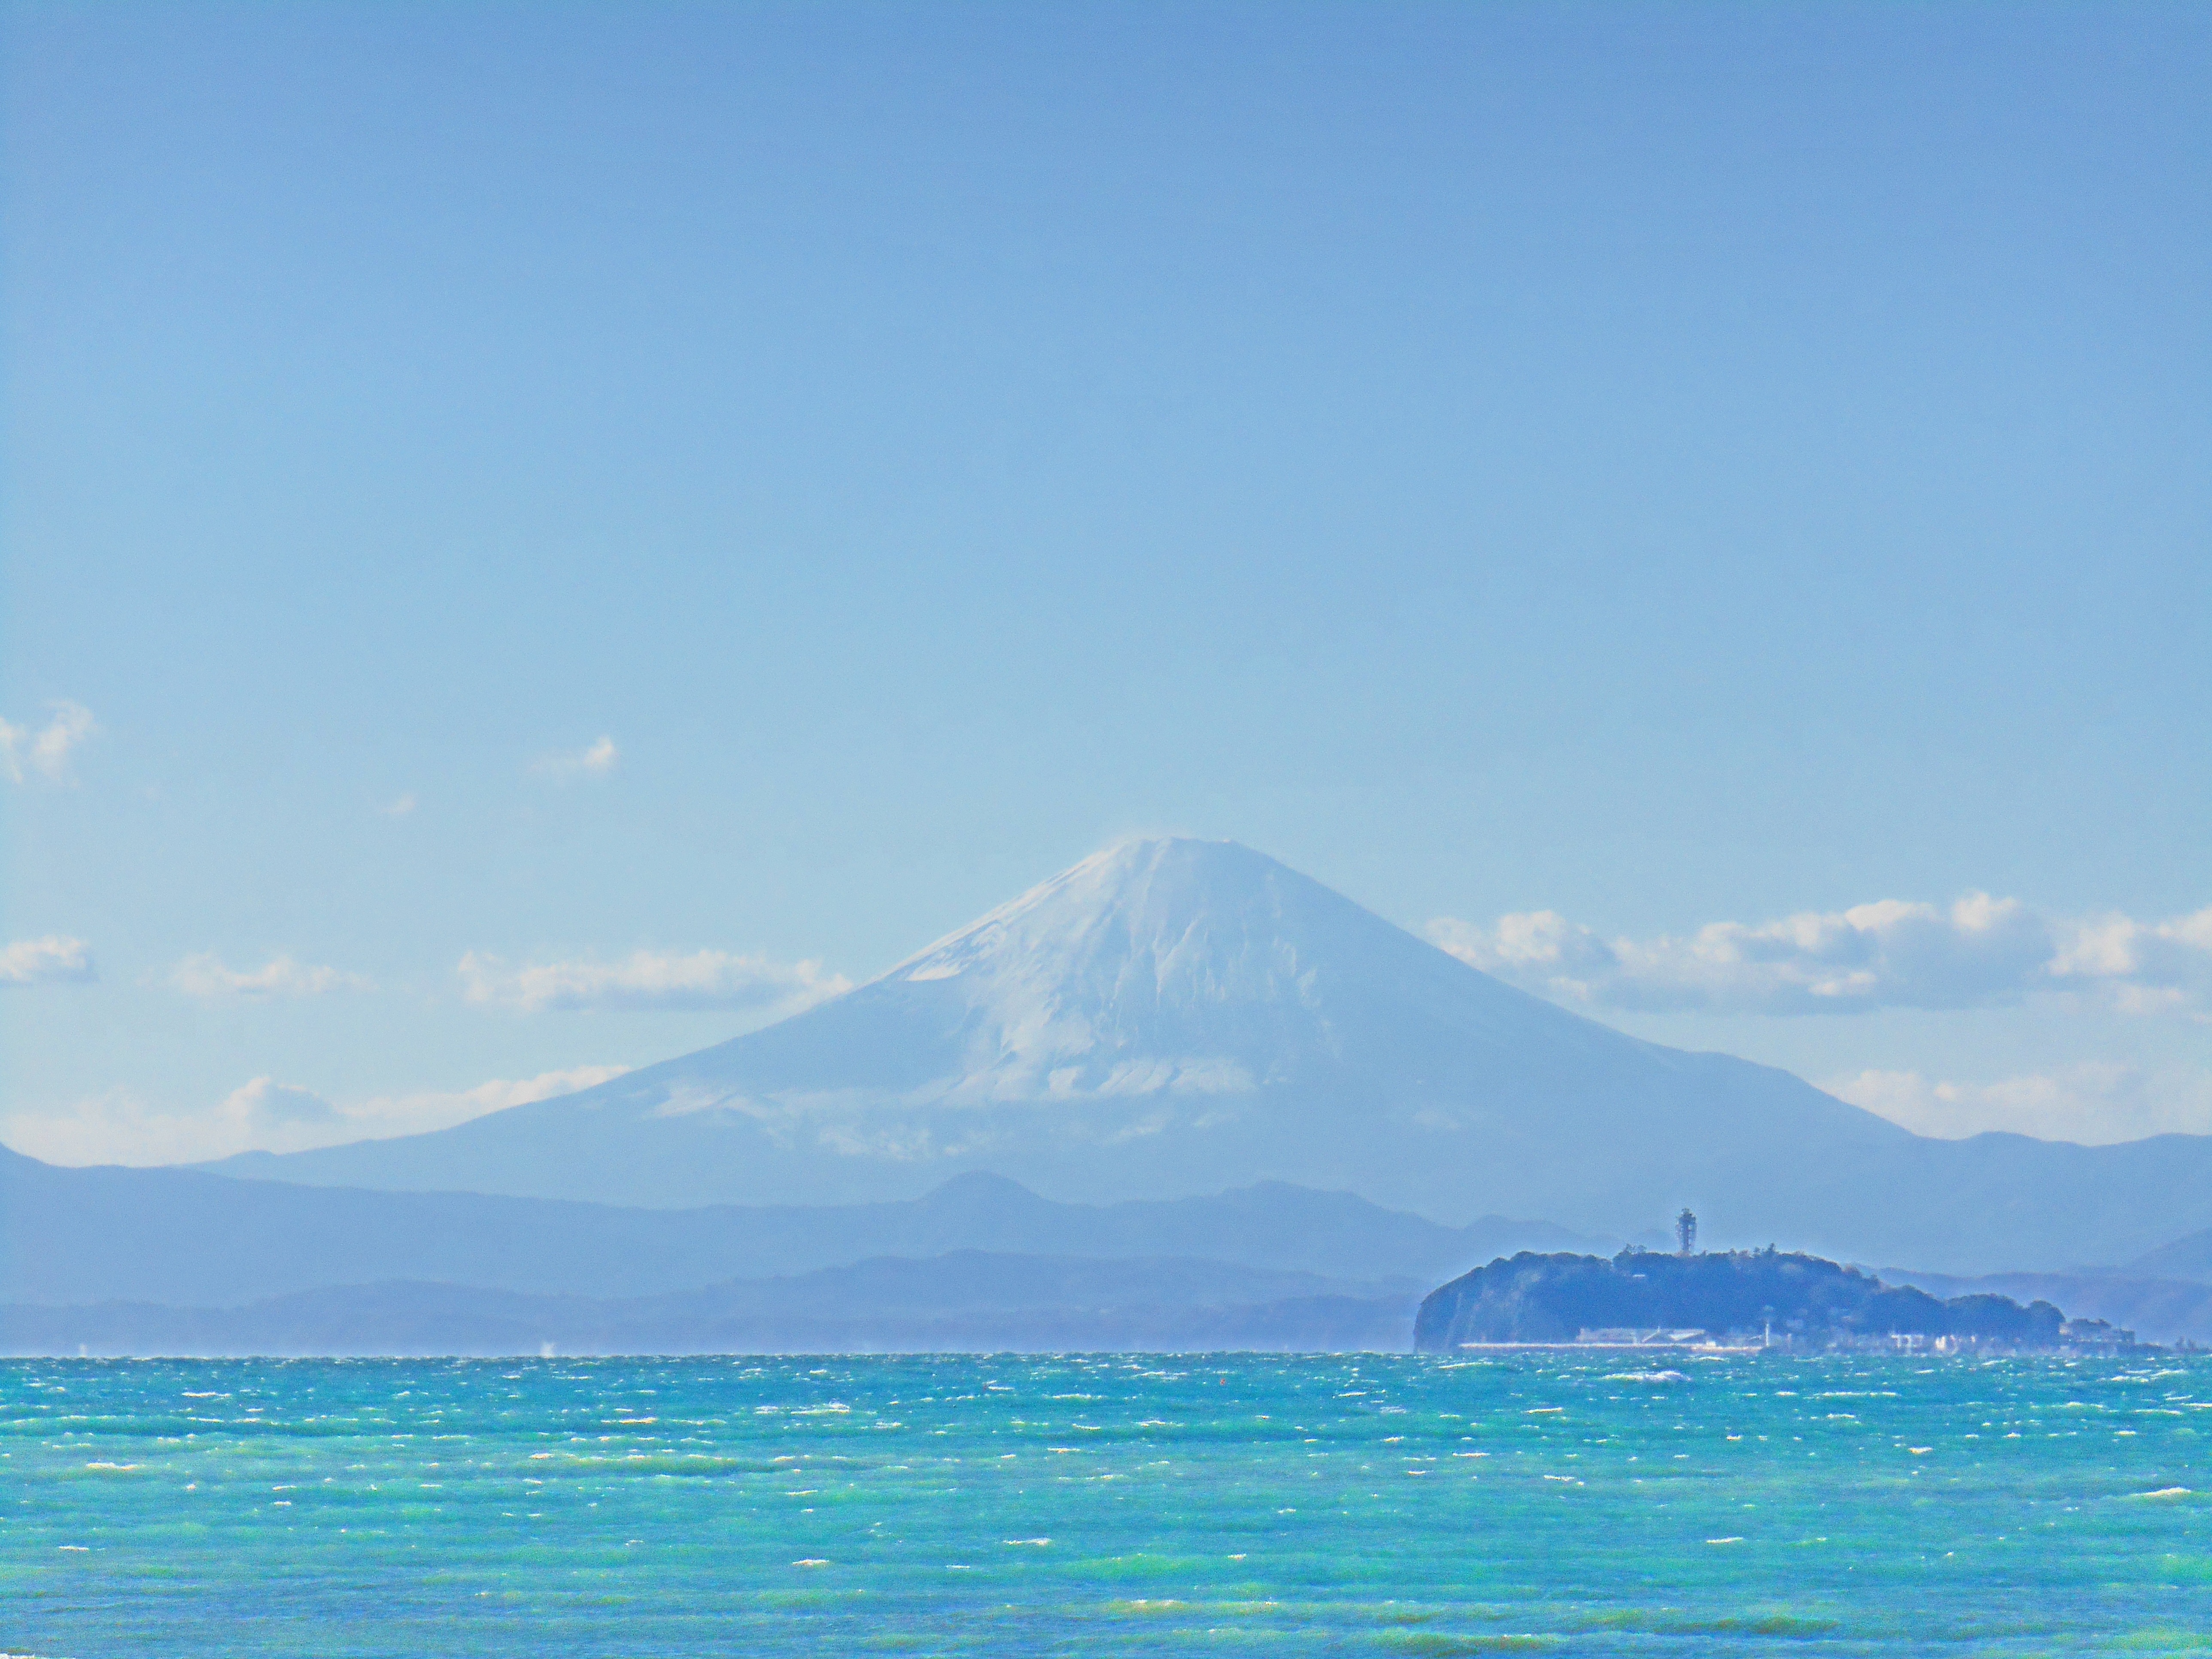
landscape, sea, coast, ocean, horizon, wave, lagoon, bay, island, arctic, japan, body of water, blue sky, cape, enoshima, islet, mt fuji, landform, arctic ocean, clear skies, geographical feature, wind wave